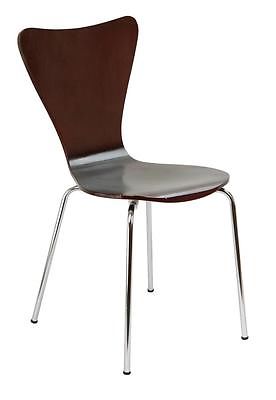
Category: chair